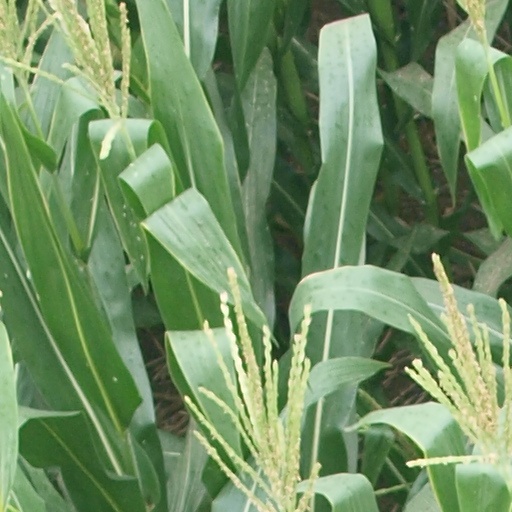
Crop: maize; corn